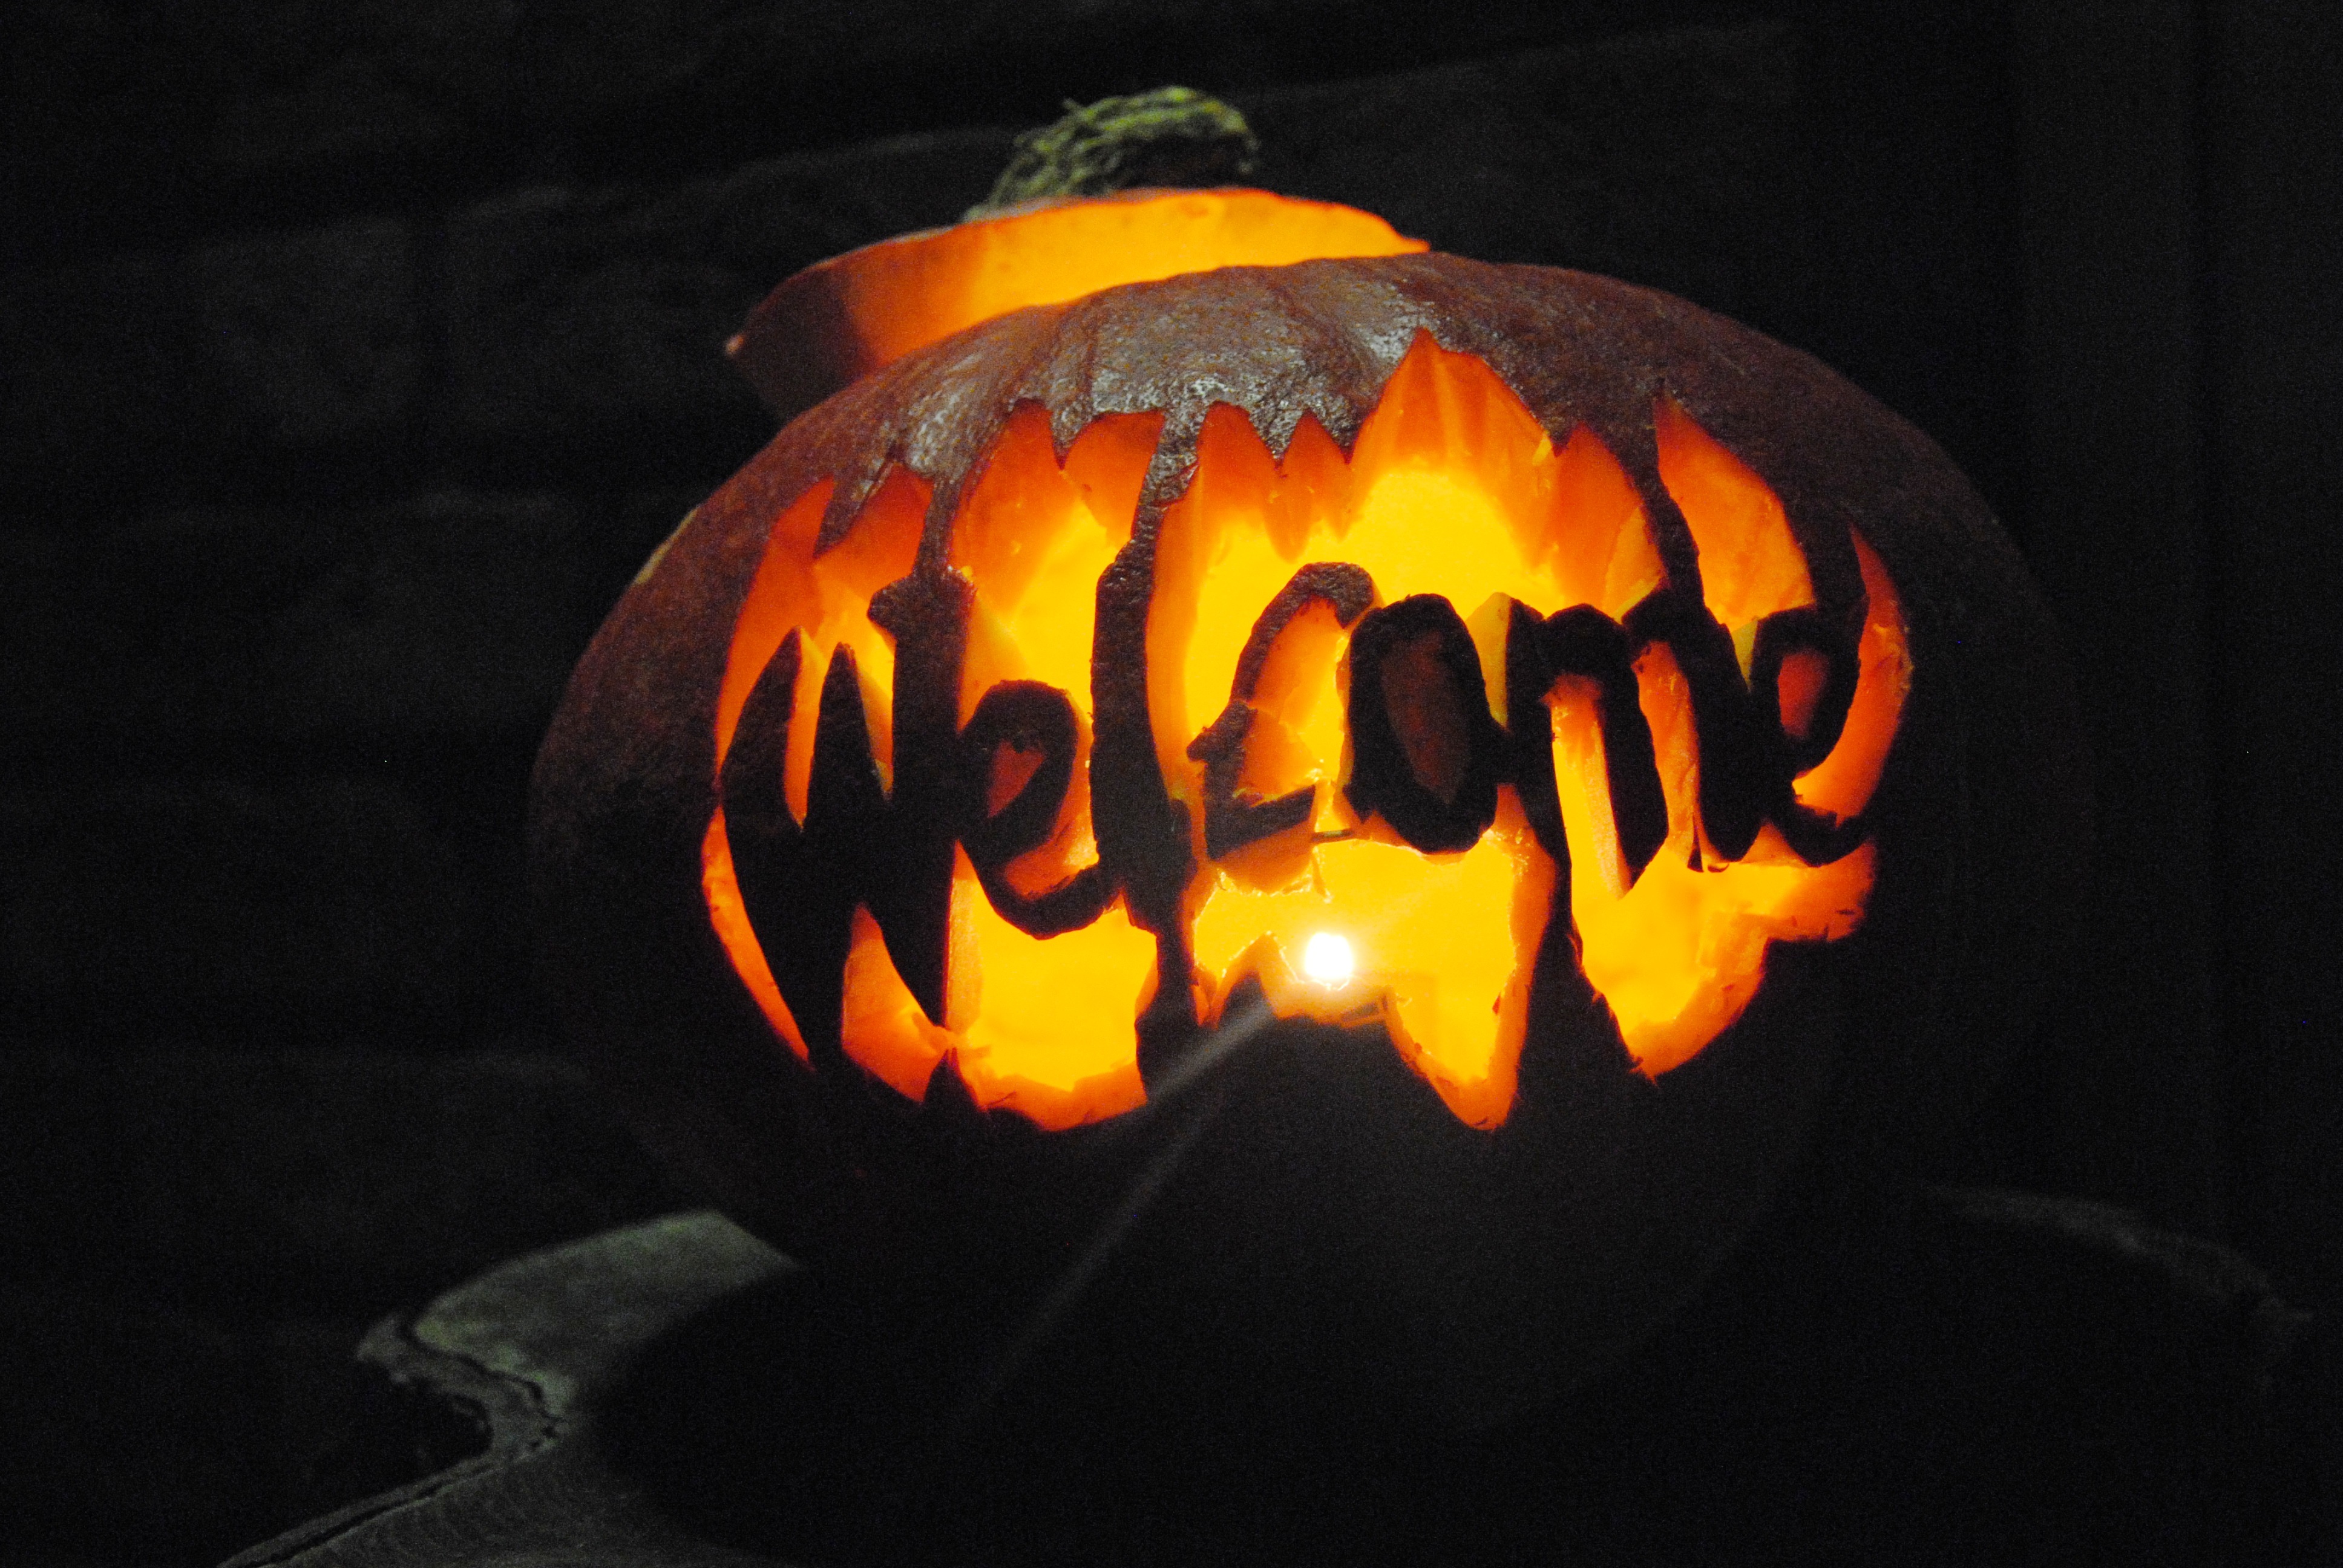
nature, light, dark, evening, decoration, orange, harvest, autumn, pumpkin, halloween, holiday, candle, lighting, gourd, jack o lantern, vegetables, bright, party, monster, creepy, welcome, ghost, ghosts, carving, spirit, candlelight, pumpkin ghost, autumn decoration, happy halloween, pumpkins autumn, 31 october, fash, halloweenkuerbis, hollow out, cardio sud com welcome, pumpkin face, jack o lanterns, poltergeist, schlossgespenst